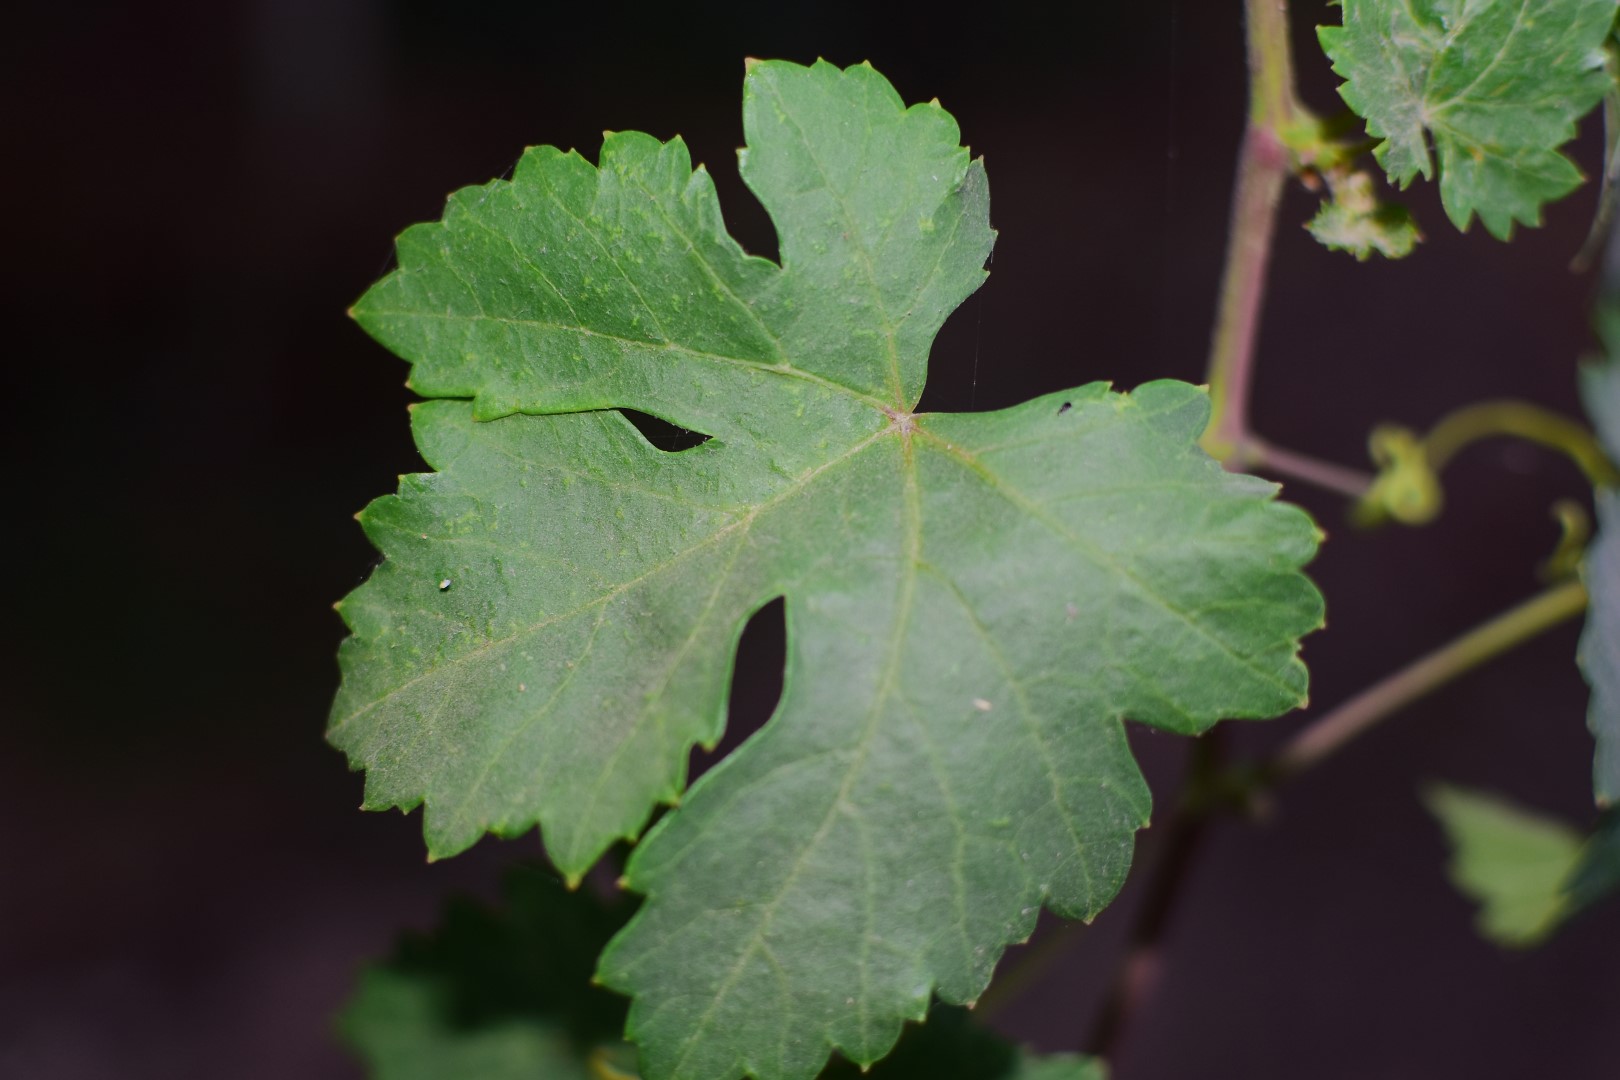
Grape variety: Aswud Balad